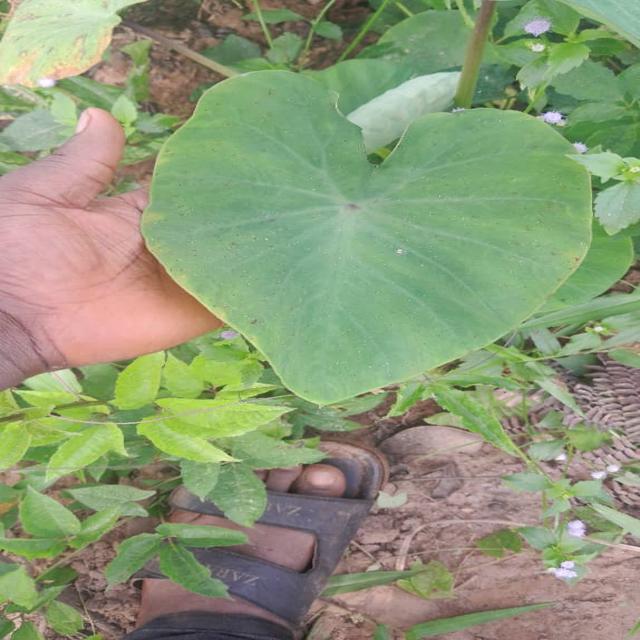
Label: Healthy